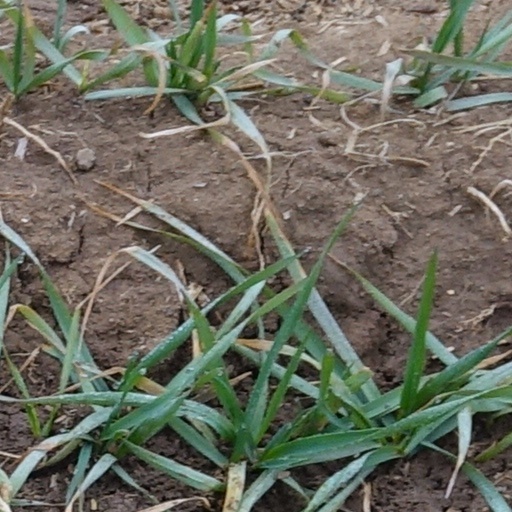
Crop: wheat